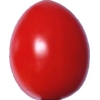
Label: tomato_cherry_red